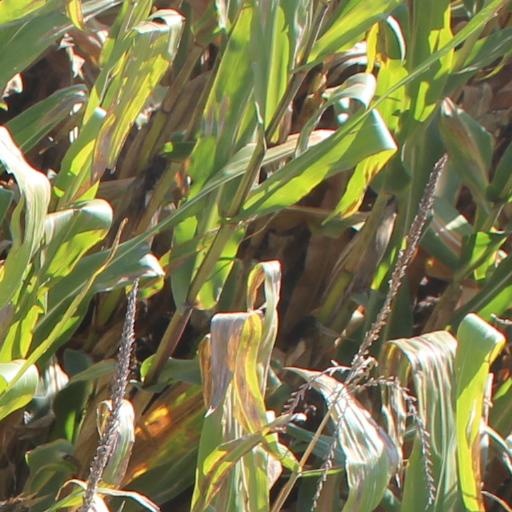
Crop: maize; corn